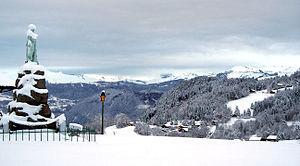
Le monument aux morts de Mont Saxonnex
Mont-Saxonnex est une commune française située dans le département de la Haute-Savoie, en région Auvergne-Rhône-Alpes.